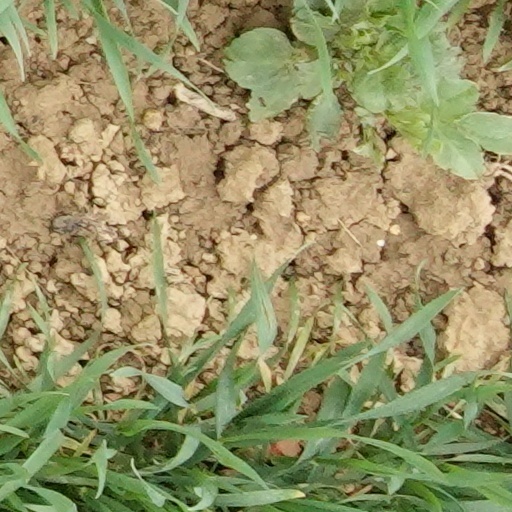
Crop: wheat